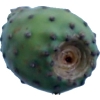
Label: cactus_fruit_green